Allison Tower

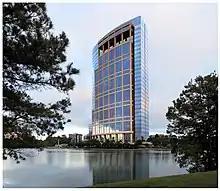

Allison Tower, formerly Anadarko Tower, is a 32-story, skyscraper located in The Woodlands, Texas. It is currently the tallest building in Montgomery County, Texas and the tallest building between Houston and Dallas. It also was the first office complex in The Woodlands, Texas to achieve LEED (Leadership in Energy and Environmental Design) certification by the U.S. Green Building Council as verification that the facility meets the highest green building and performance measures. The Anadarko Tower also has earned the Energy Star Award from the U.S. Environmental Protection Agency for its savings on energy consumption.